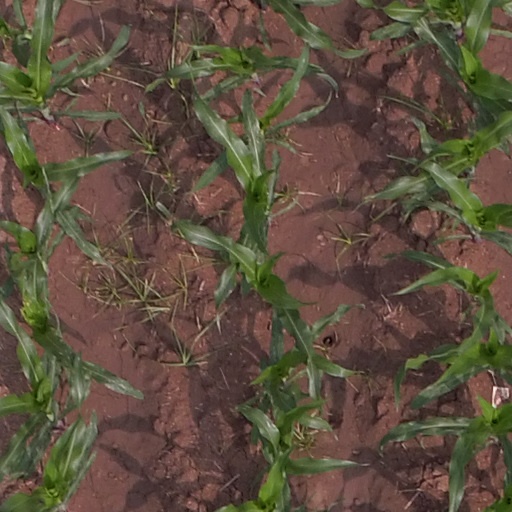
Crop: maize; corn